Zulia

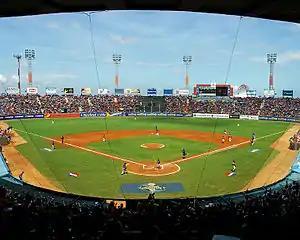
Luis Aparicio El Grande Stadium, Maracaibo, Zulia State

Maritime resources make Zulia the second-largest supplier of fish in Venezuela. In Lake Maracaibo, the main species caught include bass, horse mackerel, mackerel, blue crab, smallmouth bass, mojarra (’‘morning’’), and seabass. In the Gulf of Venezuela, the catch includes dogfish, horse mackerel, grouper, and snapper. Shrimp was once abundant prior to the 1970s, but overfishing led to a marked decline in their population.